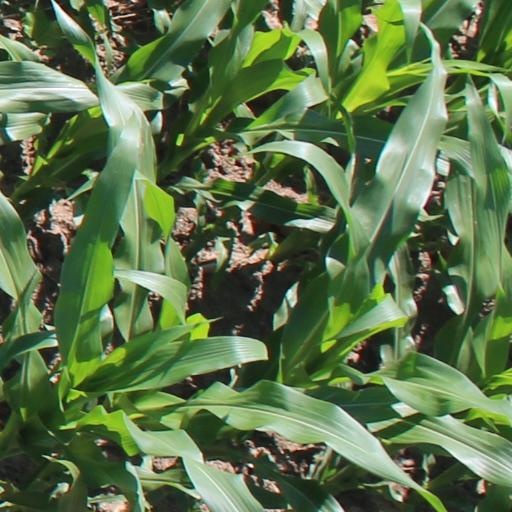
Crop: maize; corn